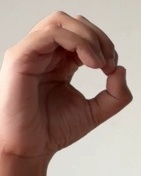
ASL sign: O